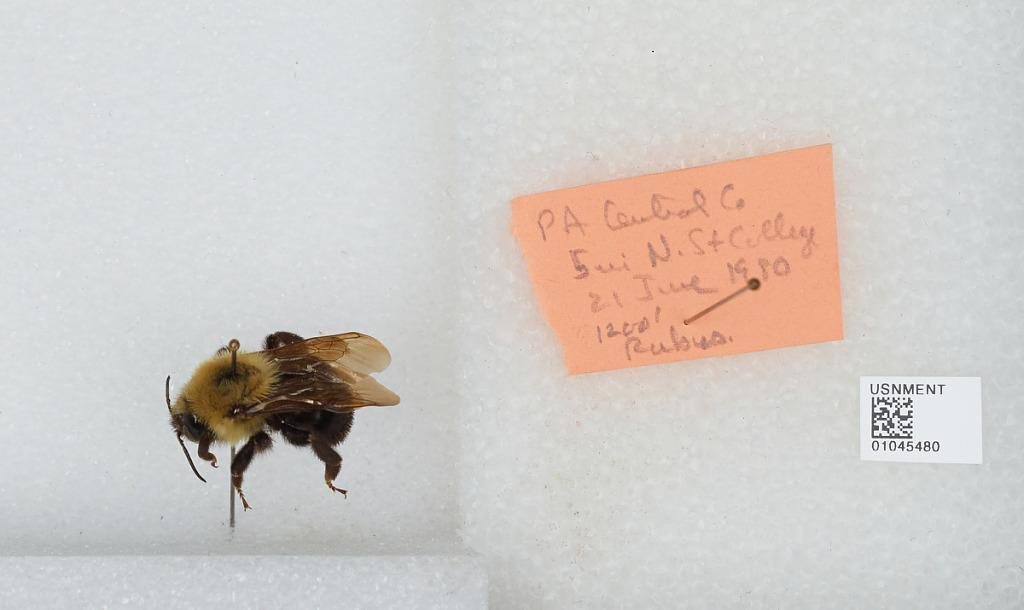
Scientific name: Bombus sp.
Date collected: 1980-6-21
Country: United States
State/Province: Pennsylvania
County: Centre
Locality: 5 miles North of State College
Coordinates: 40.8433, -77.8253